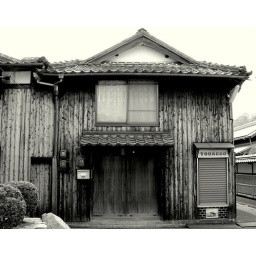
Japanese Old style wooden house.Seems that the house used to own small Tobacco shop in the past.Location: Naoshima, kagawa,Japan